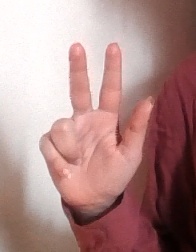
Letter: al